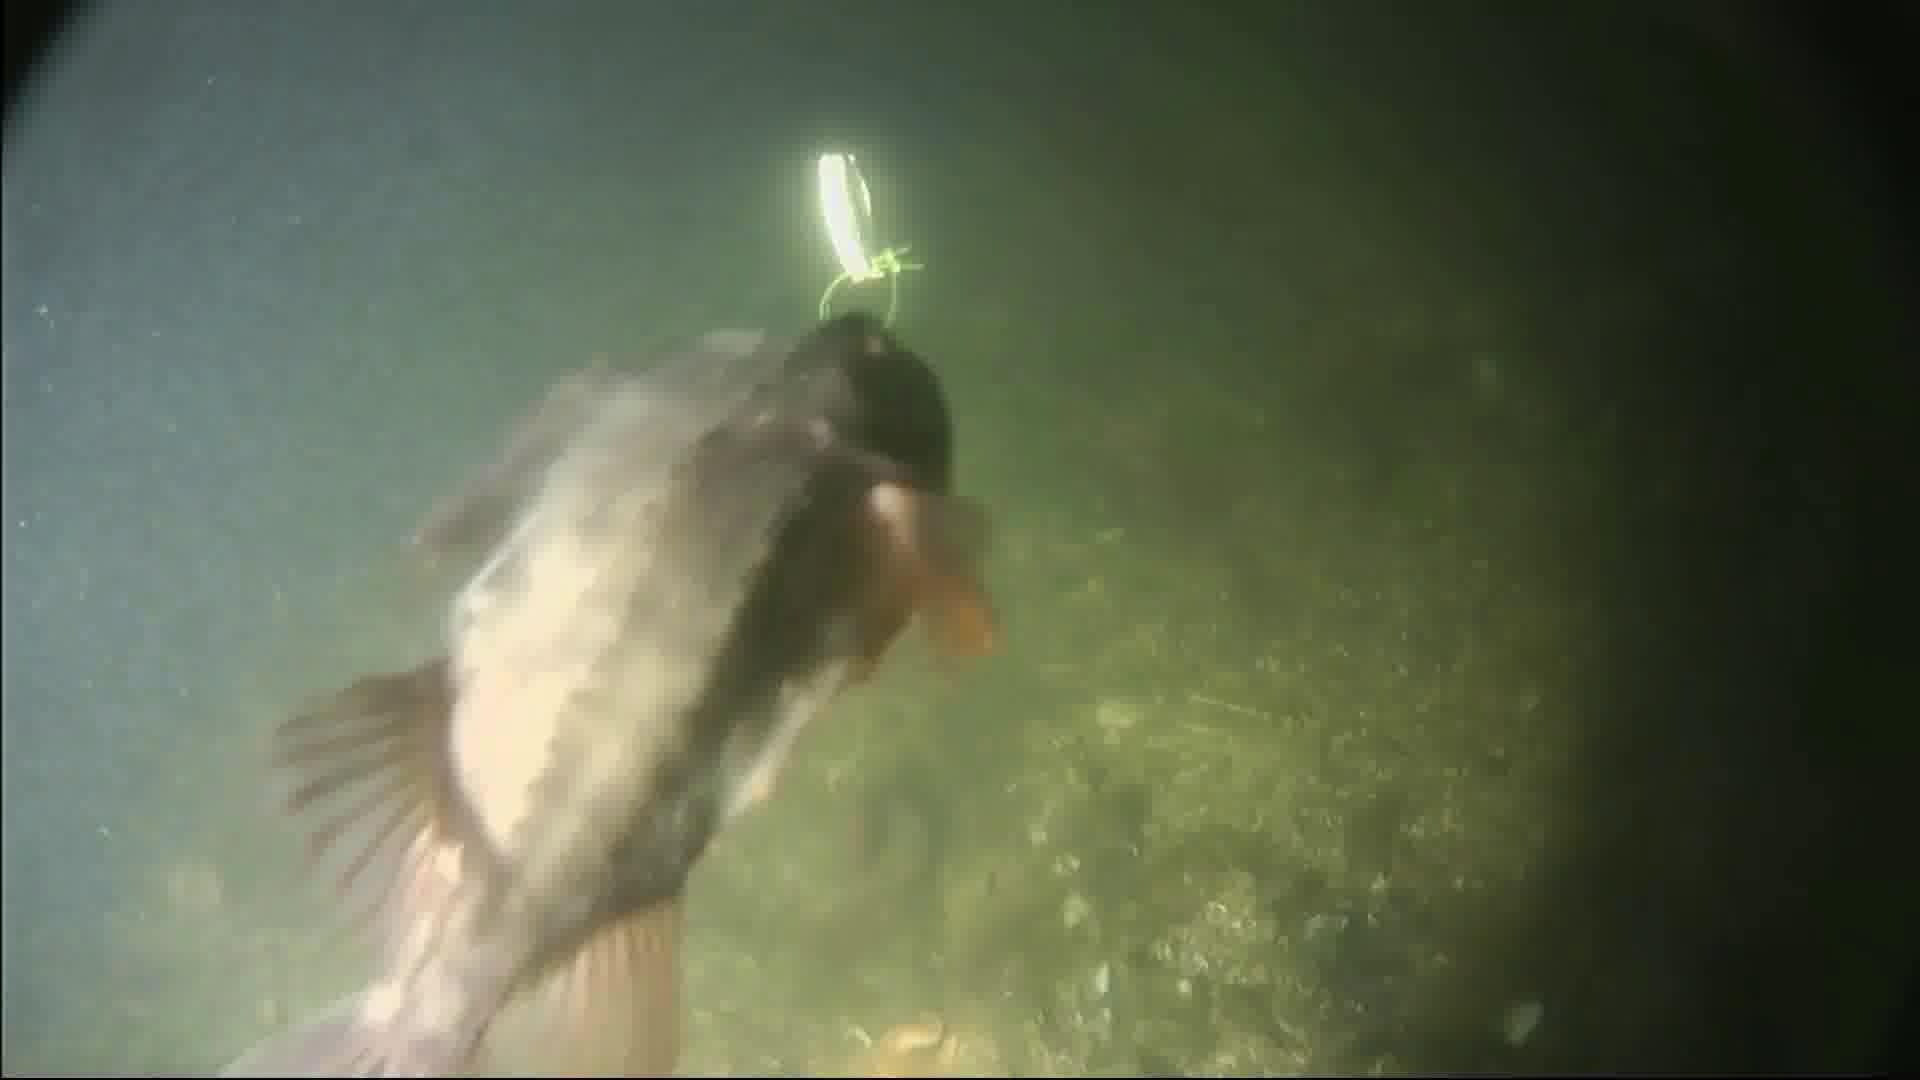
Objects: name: fish
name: starfish
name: crab